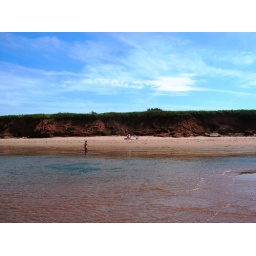
summer 2010 036 T in the water and Mimi on the beach